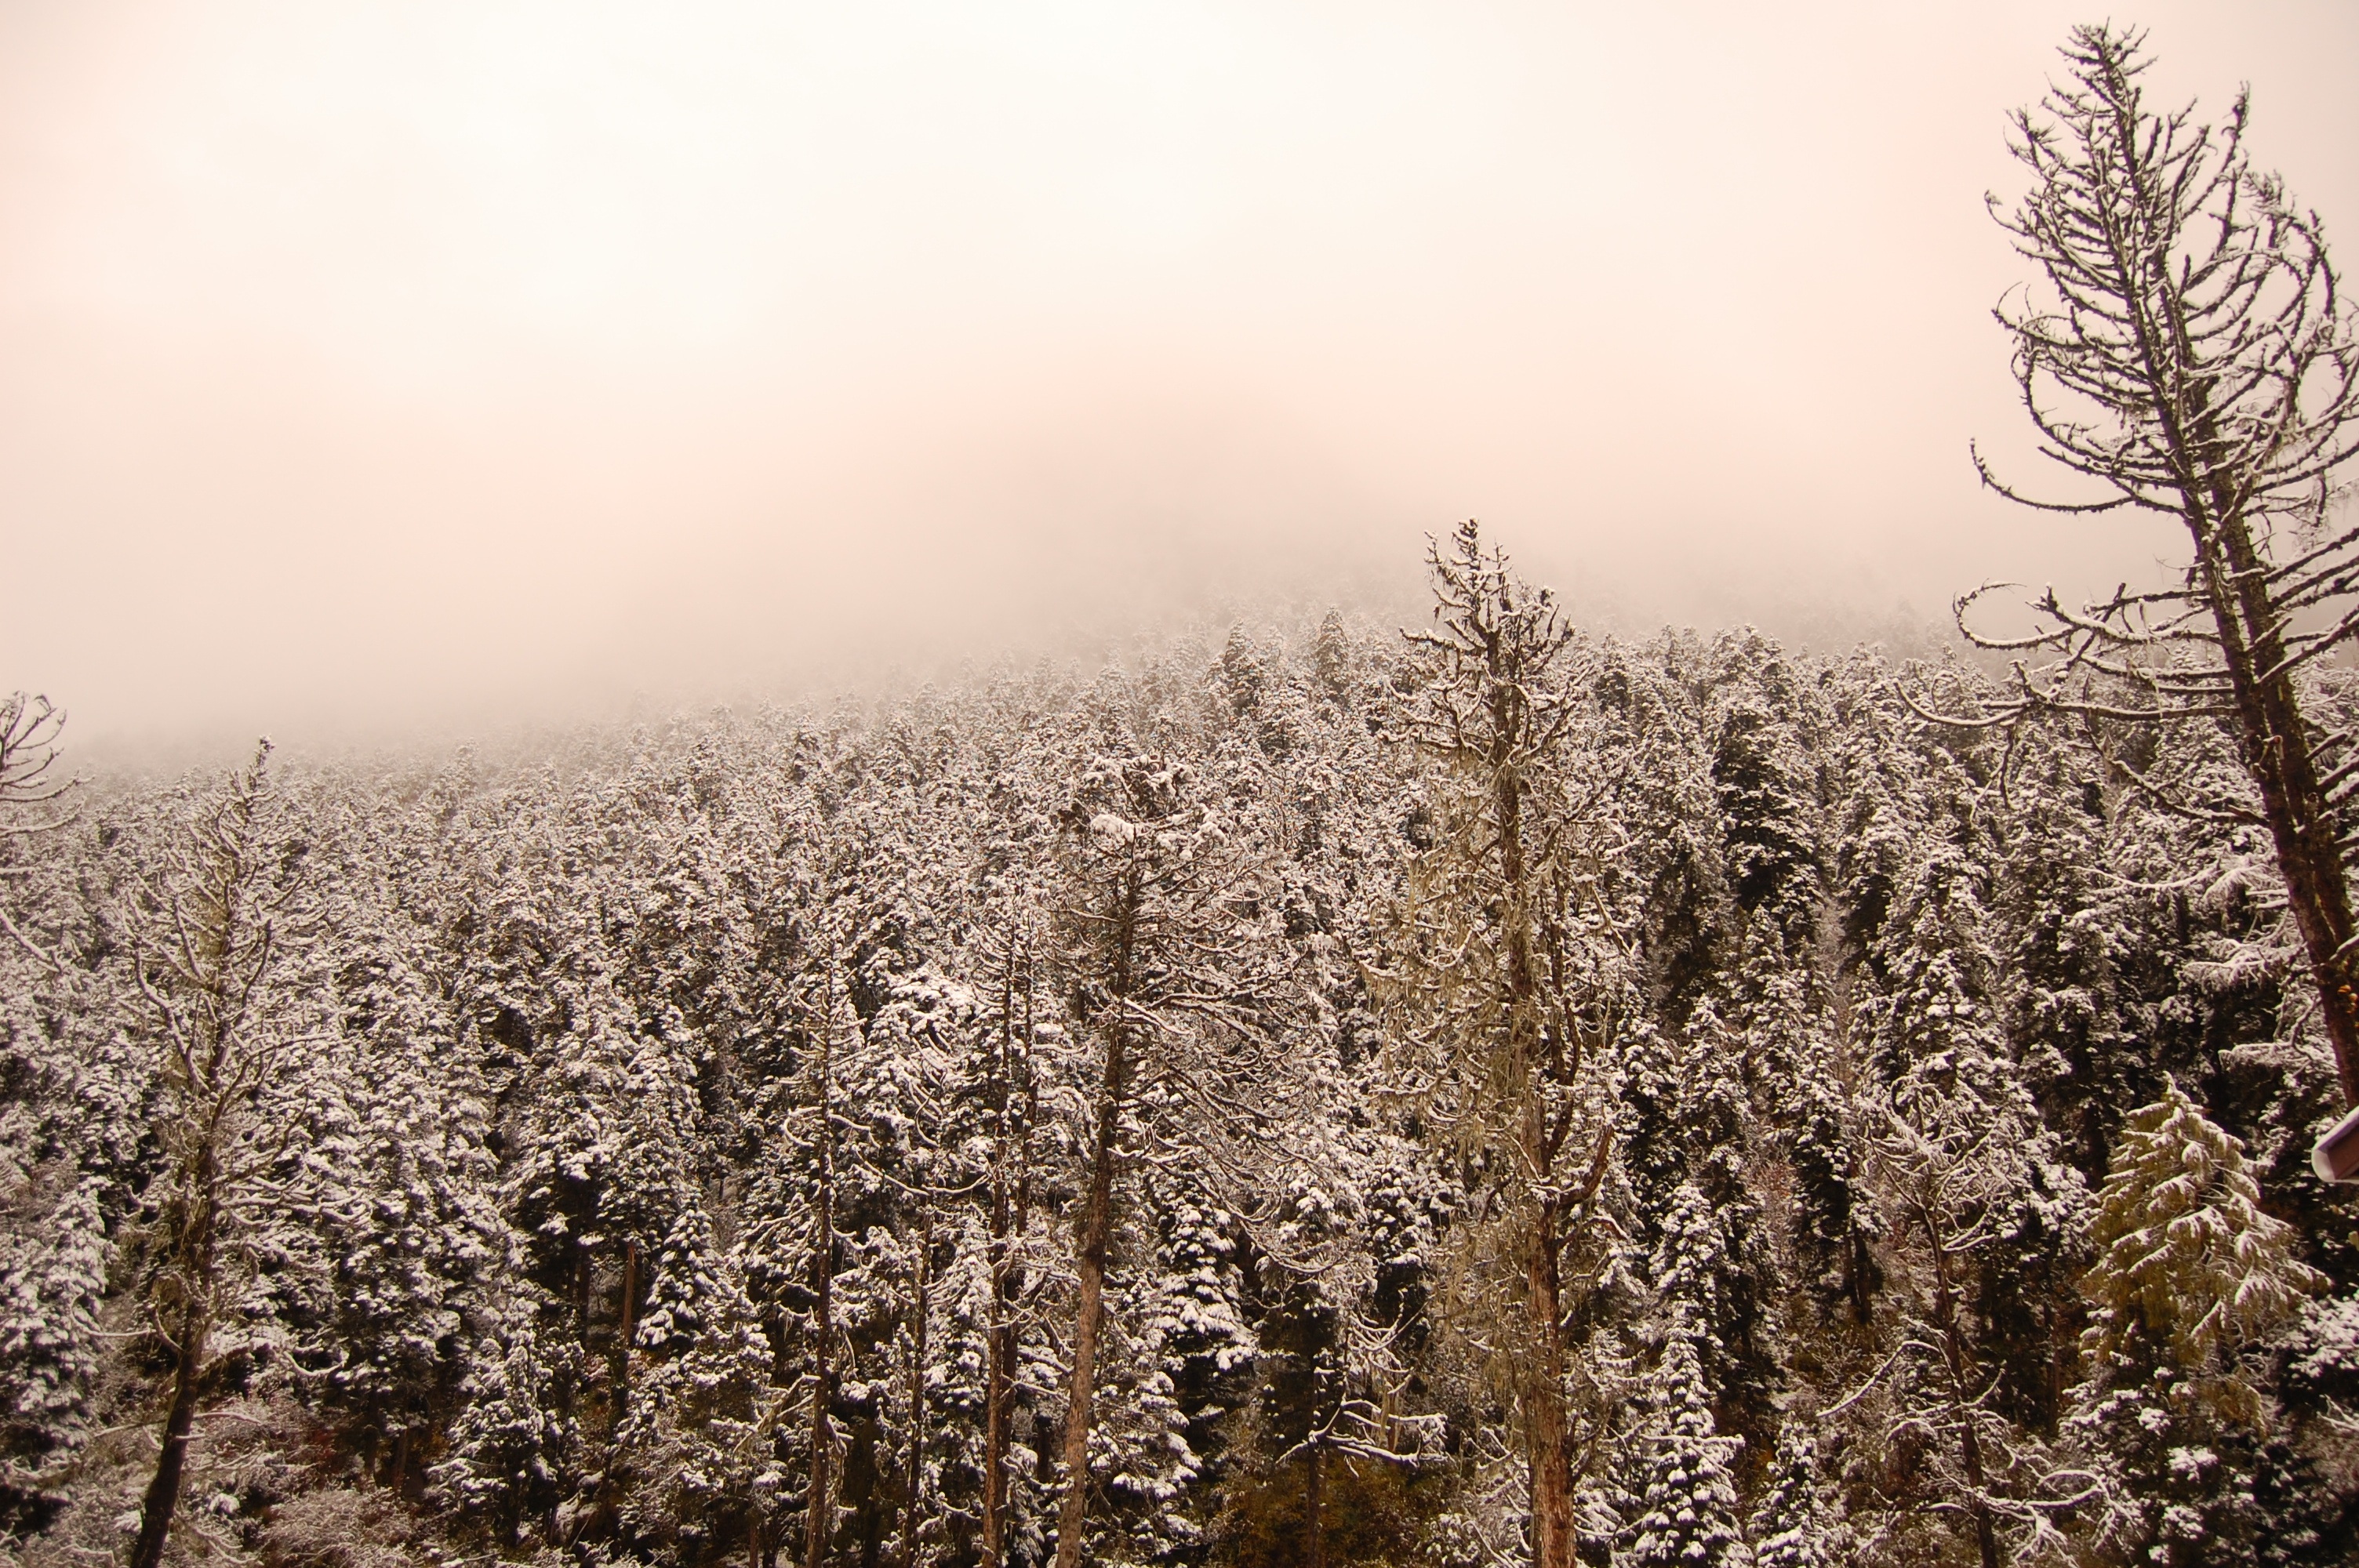
tree, nature, forest, grass, branch, snow, winter, plant, mist, field, sunlight, morning, leaf, flower, frost, autumn, weather, season, snow mountain, woods, habitat, views, rural area, artistic conception, atmospheric phenomenon, grass family, woody plant